Francis Keally

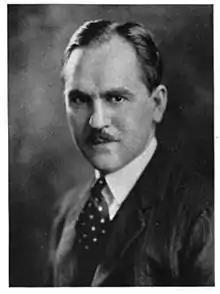
Francis Keally c. 1924

Francis J. Keally (December 3, 1889 – 1978) was an American architect and pioneering preservationist, based in New York City. Keally's design credits include the Oregon State Capitol in Salem, Oregon in 1938, in a one-time association with Trowbridge & Livingston; the Former Embassy of Iran in Washington, D.C.; and the main building of the Brooklyn Public Library.